Louis Barthou

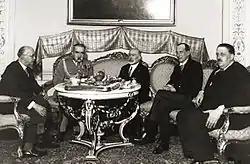
Barthou (right) with Polish marshal Józef Piłsudski in 1934

He also held ministerial office on 13 other occasions. He served as Foreign Minister in 1917 and 1934. He was the primary figure behind the Franco-Soviet Treaty of Mutual Assistance of 1935, but it was signed by his successor, Pierre Laval. As a national World War I hero and a recognized author, Barthou was elected to the Académie française at the end of that war.